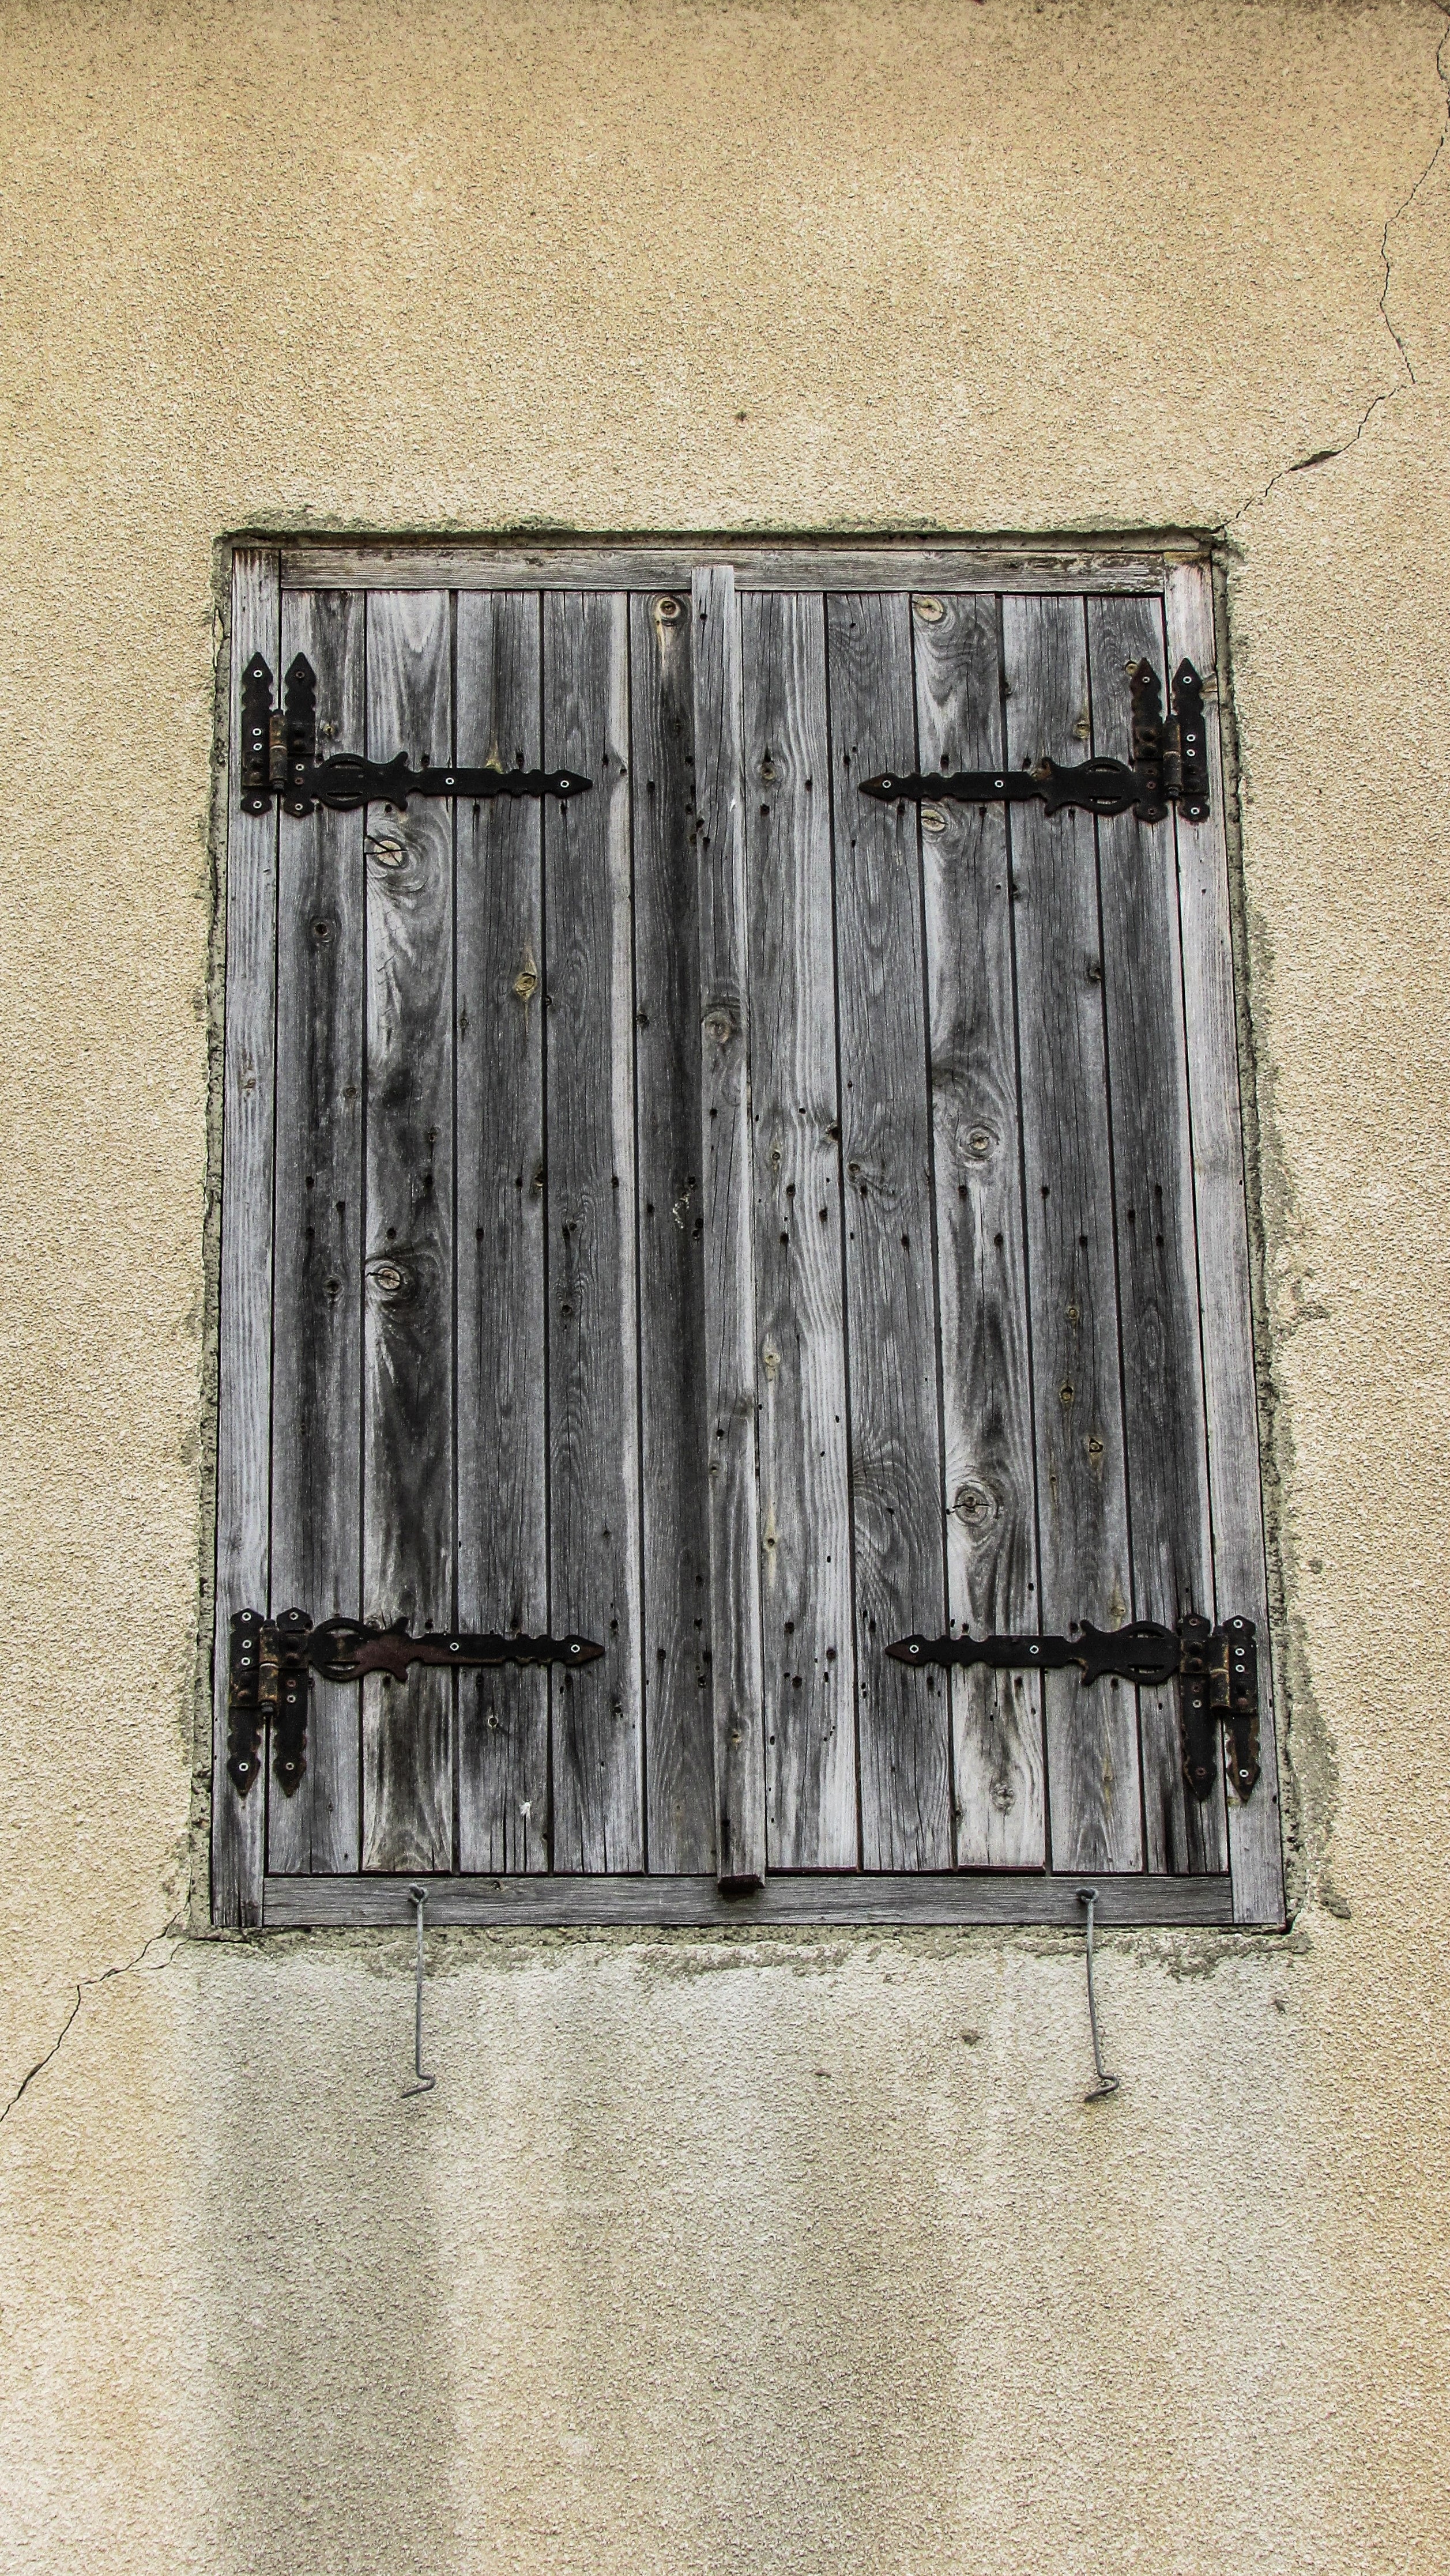
architecture, wood, window, home, wall, village, line, facade, exterior, door, material, interior design, old house, iron, shape, traditional, cyprus, aged, pyla